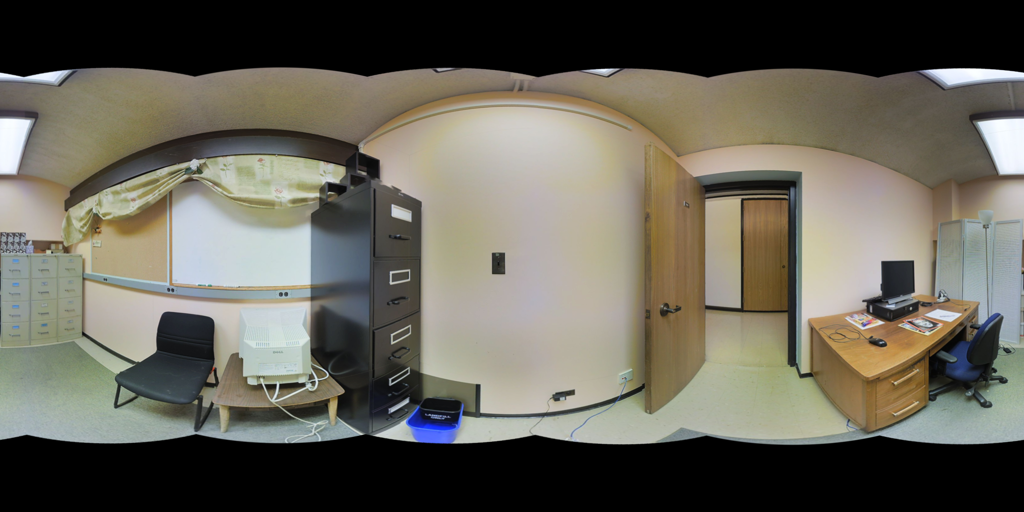
Referred object: the white printer on the small table

Referred object: the tall black filing cabinet

Referred object: the desk opposite the open door